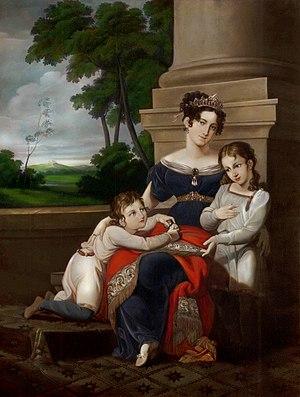
Le prince Albert de Saxe-Cobourg-Gotha, né le 26 août 1819 au château de Rosenau près de Cobourg et mort le 14 décembre 1861 au château de Windsor, est le mari de la reine Victoria. Il est fait prince consort par son épouse, en 1857.